Golden Gate Airlines

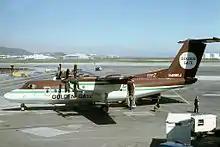
Golden Gate Airlines Dash 7

Golden Gate Airlines was a United States regional airline founded in 1980 in Monterey, California after the merger of Gem State Airlines and Air Pacific (USA) in 1979. It merged again in 1981, this time with Swift Aire Lines, but discontinued service shortly thereafter and then went out of business.